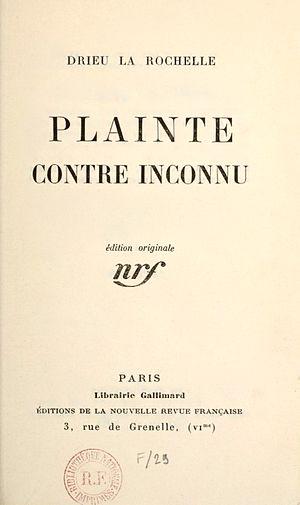
Drieu la Rochelle, ""Plainte contre inconnu"", 1924"
Pierre Eugène Drieu la Rochelle, né le 3 janvier 1893 dans le 10ᵉ arrondissement de Paris et mort suicidé dans le 17ᵉ arrondissement de Paris le 15 mars 1945, est un écrivain français.